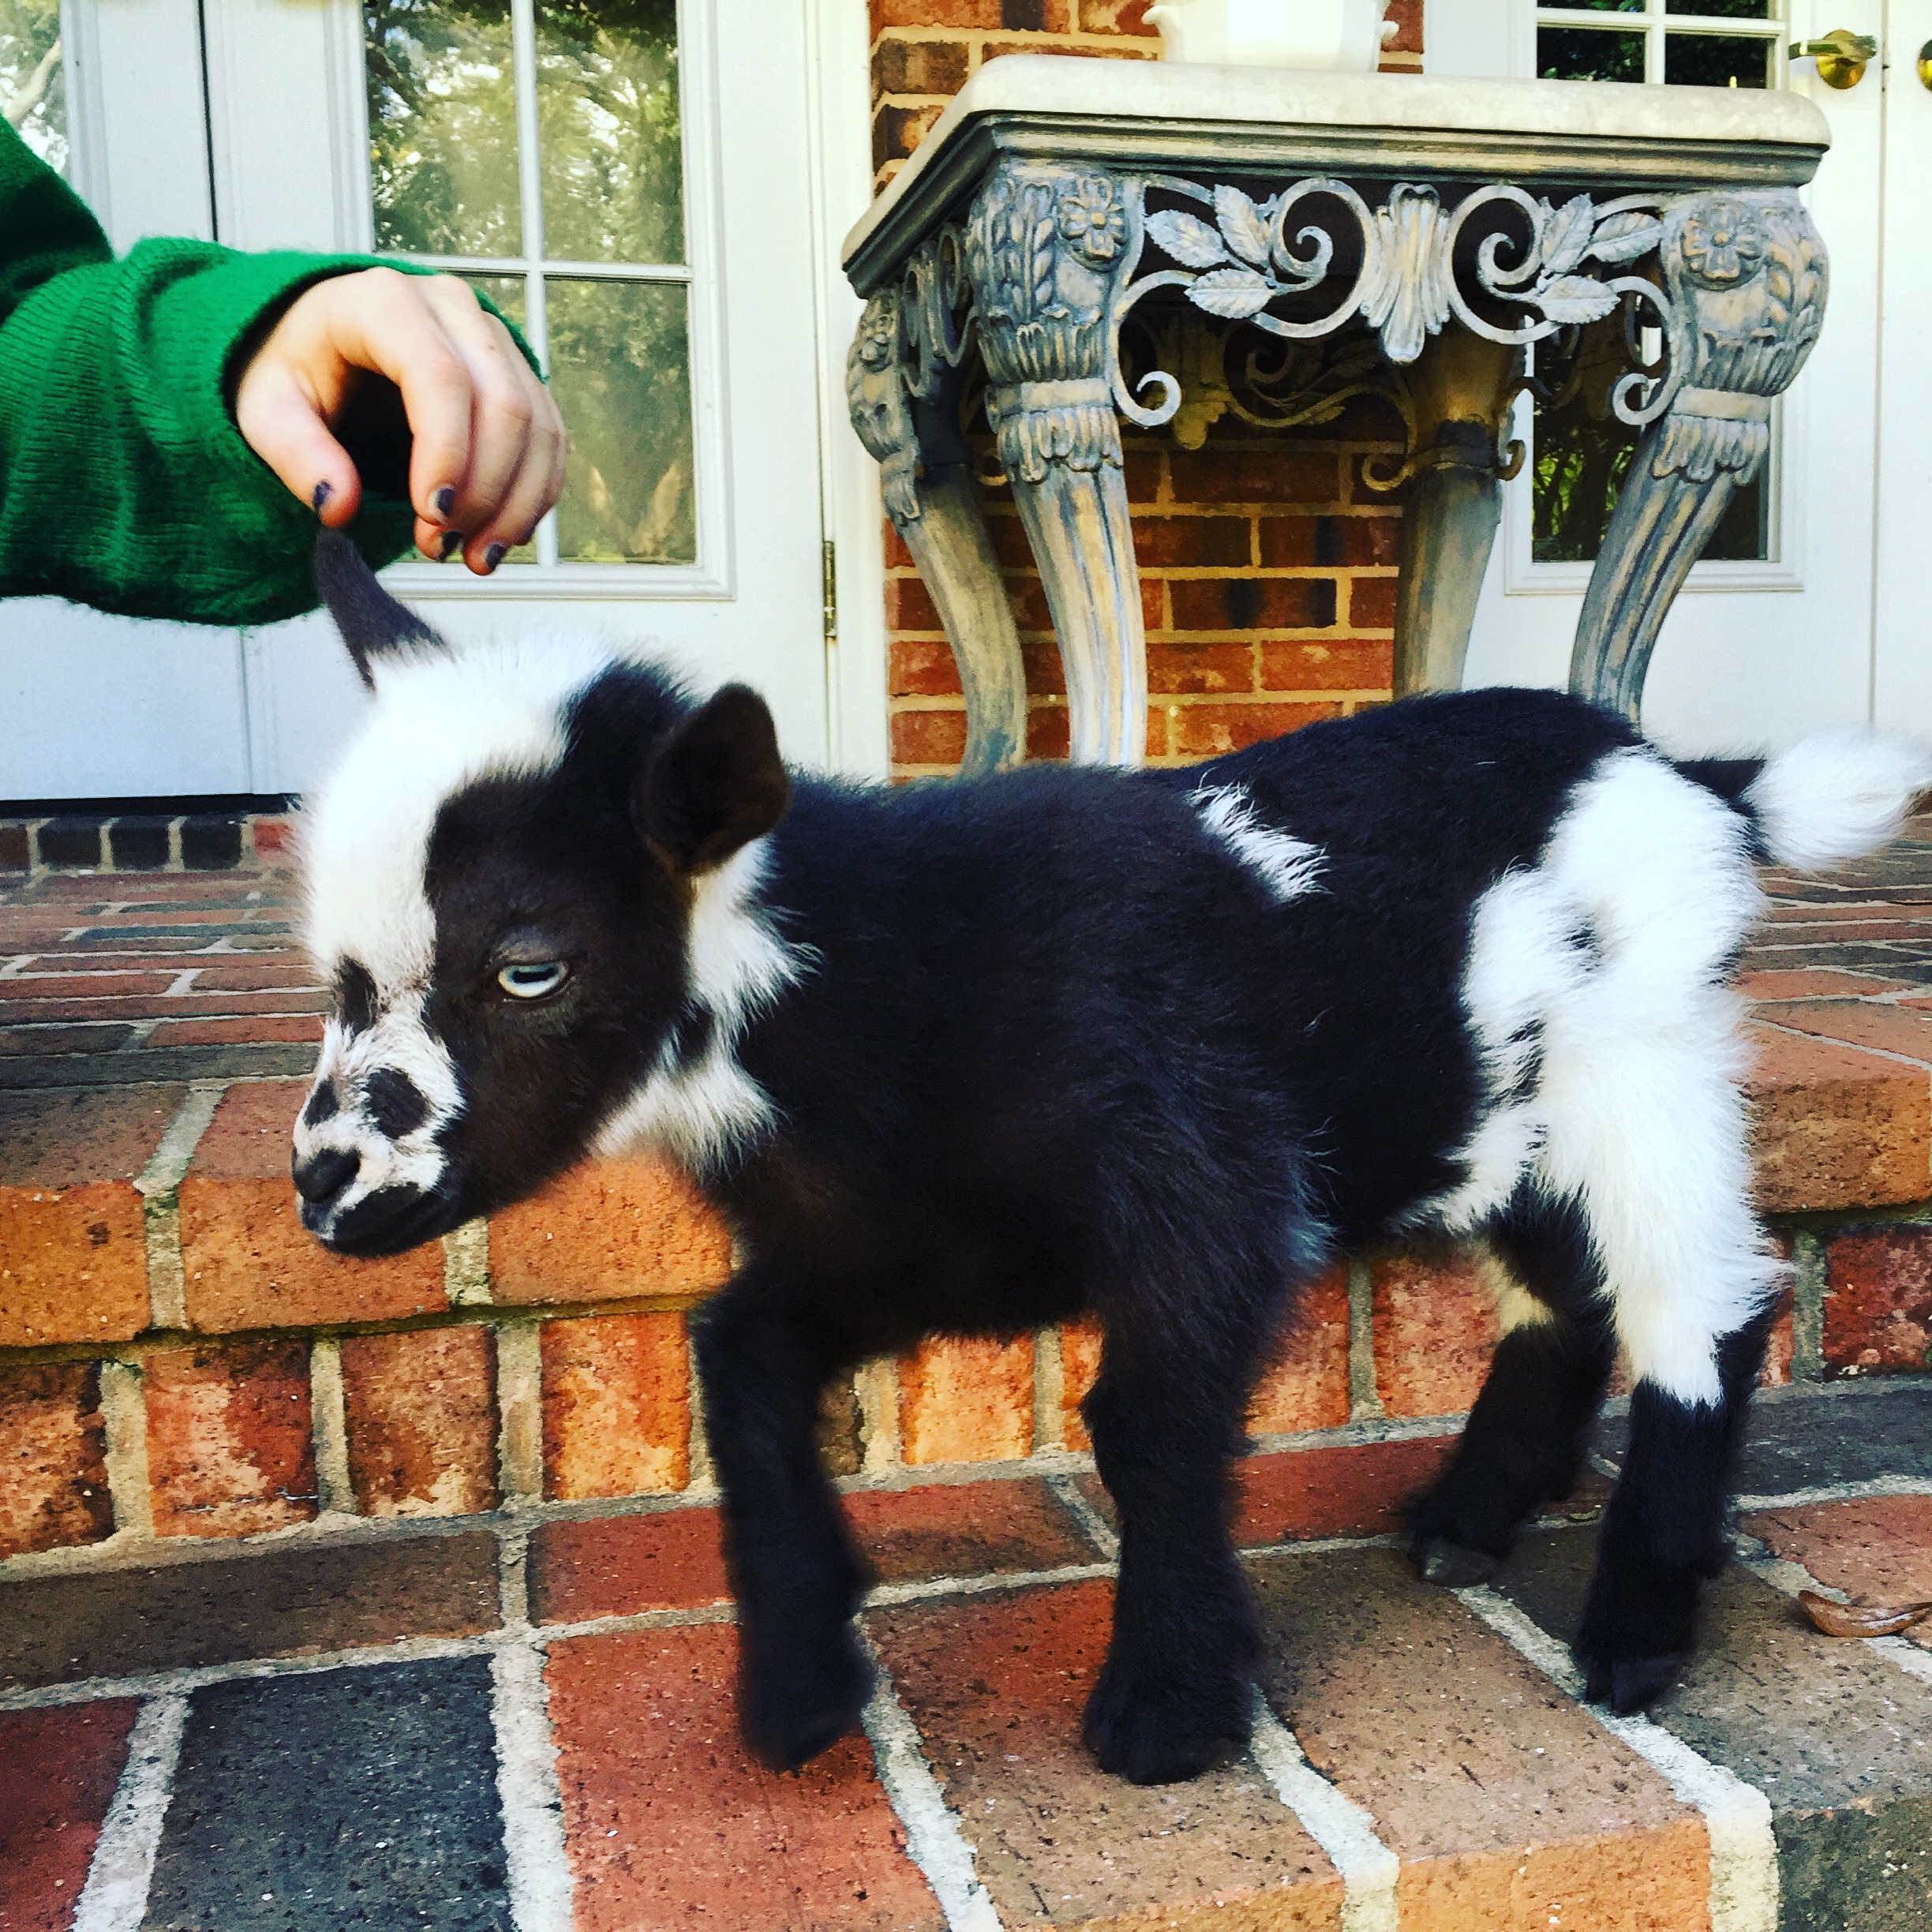
dog, goat, mammal, goats, vertebrate, dog like mammal, dog breed group